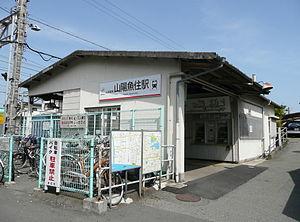
La gare de Sanyō Uozumi est une gare ferroviaire localisée dans la ville d'Akashi, dans la préfecture de Hyōgo au Japon. La gare est exploitée par la compagnie Sanyo Electric Railway, sur la ligne principale Sanyō. Le numéro de la gare est SY 24.